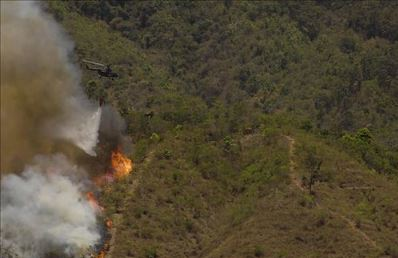
Fire: yes
Smoke: yes